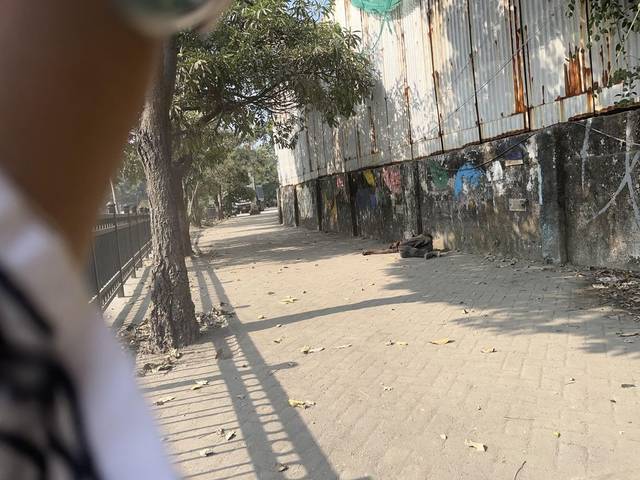
Region: India
Coordinates: 19.047, 72.828